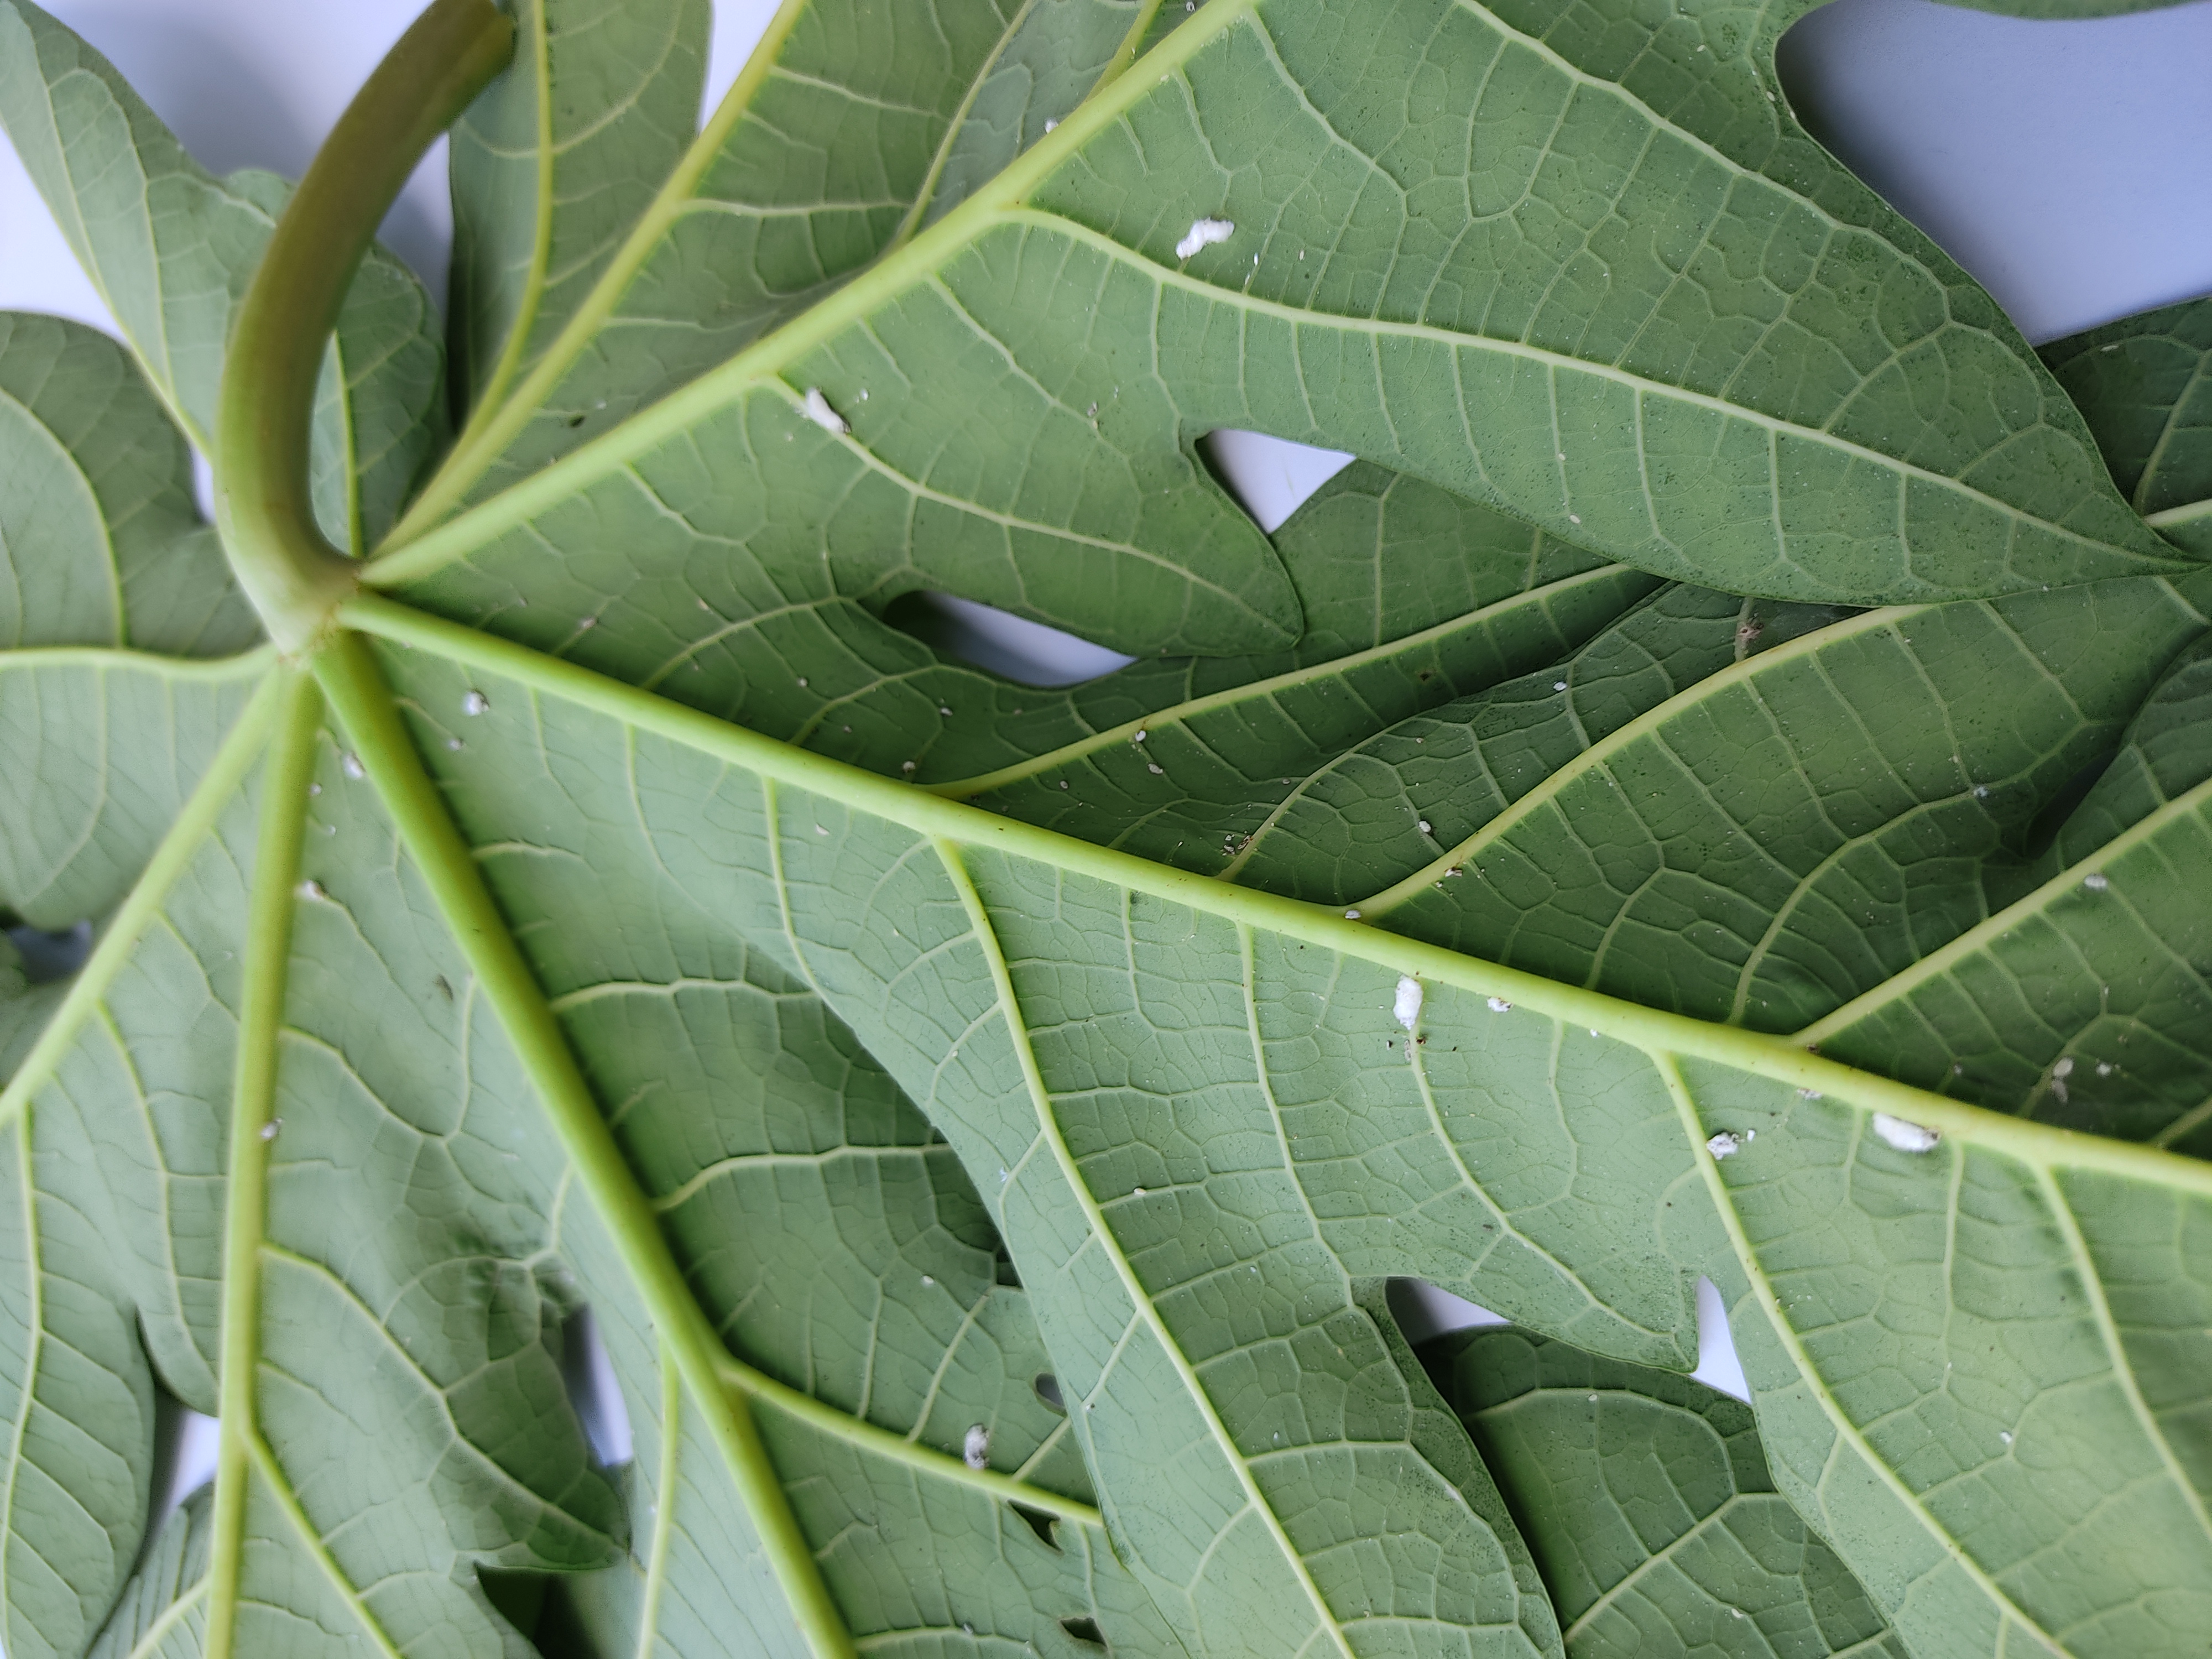
Label: Mealybug